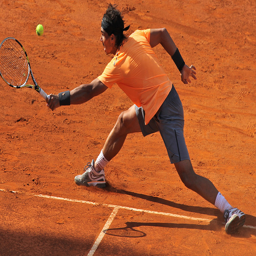
a man with a tennis racket is standing on a court
A tennis player stretches to make a backhand shot on a clay court.
a man is stretched out trying to hit a tennis ball in a tennis match.
a tennis court that has a man on it
Man delivering it to a tennis ball during a match